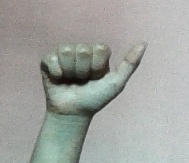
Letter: dhad